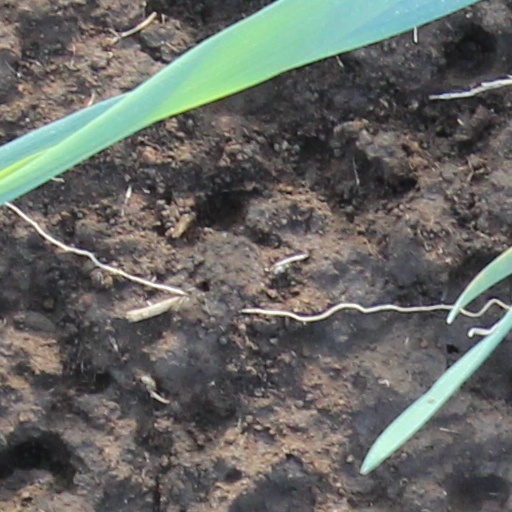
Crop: wheat